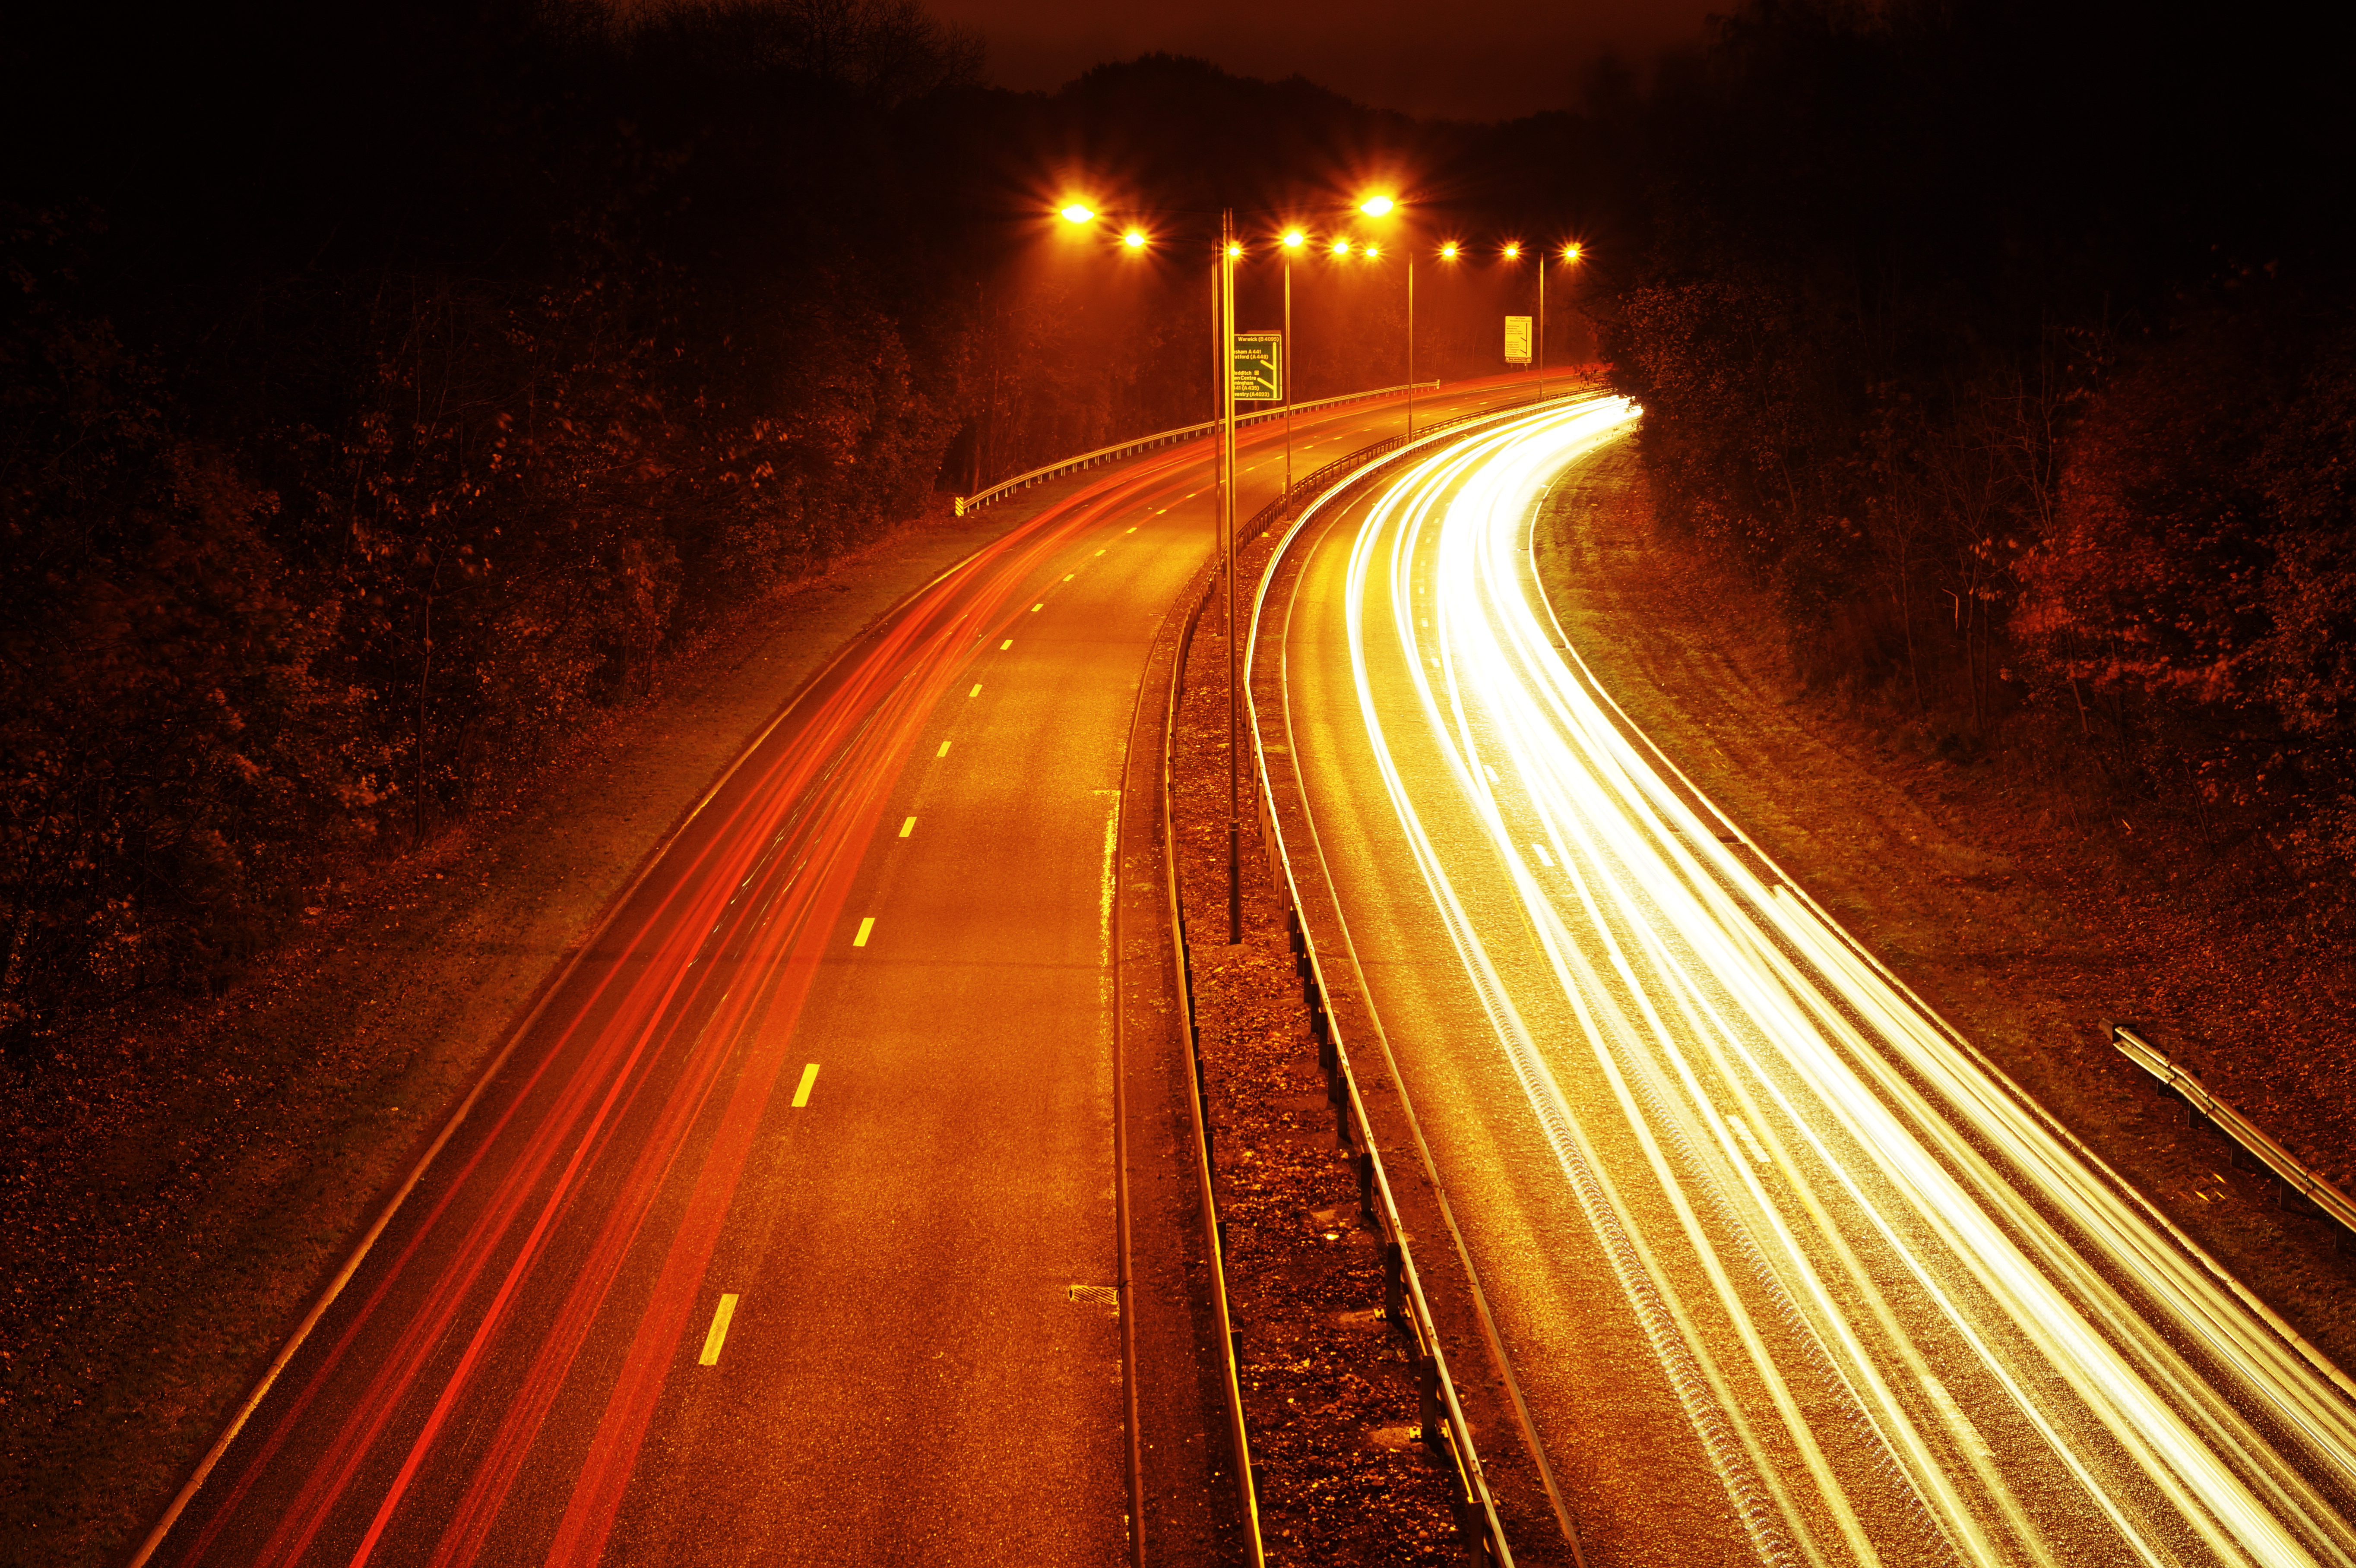
light, road, night, highway, tunnel, evening, darkness, lane, infrastructure